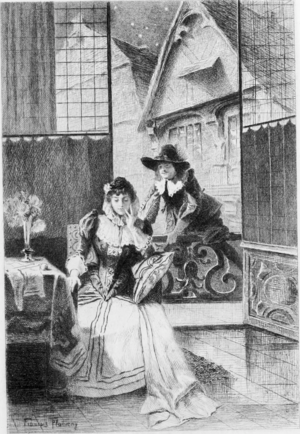
Marion de Lorme est un drame en cinq actes et en vers de Victor Hugo créé le 11 août 1831 au théâtre de la Porte-Saint-Martin après avoir été interdit par la censure un an et suspendu par l'auteur une autre année. Il a pour sujet la courtisane Marion Delorme, qui vécut sous le règne de Louis XIII.